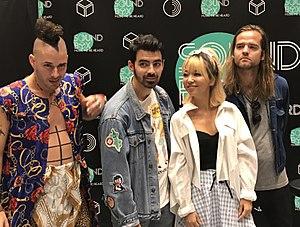
Joseph Adam Jonas, plus connu sous le nom de Joe Jonas, est un chanteur, musicien et acteur américain, né le 15 août 1989 à Casa Grande en Arizona aux États-Unis.
DNCE est un groupe de dance-rock américain. Le groupe est composé de Joe Jonas, Jack Lawless, Cole Whittle, et JinJoo Lee. Il est sous contrat avec la compagnie de disques Republic Records, qui met en vente leur premier single Cake by the Ocean, en 2015. Le morceau a du succès dans différentes régions du monde, atteignant notamment la 9ᵉ place du classement Billboard Hot 100 du Billboard magazine et la 4ᵉ place d'Official Charts. Leur premier extended play, SWAAY, également paru en 2015, reçoit un accueil relativement positif à sa sortie.